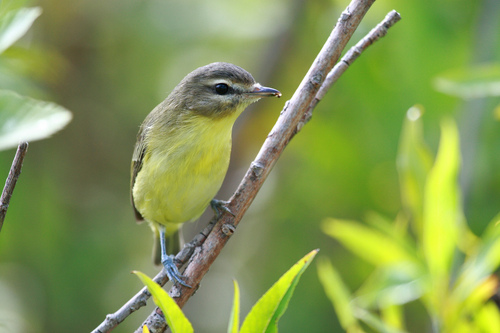
this slender bird has a yellow belly, breast, and throat and the rest of it is a tan color.
the feet are blue, with a yellow belly and breast with very light blue accents.
a small bird with a light yellow throat, breast and belly, white eye ring, and grey head.
a small bird with a yellow underbelly and gray feathers.
this is a yellow bird with a grey head and a white eyebrow.
this small bird has a grey back and yellow breast as well as a short pointed beak, and large eyes
this tiny bird's yellow belly, little beak pointed outward, and gray head are all very unique.
this bird is yellow and gray in color, with a black beak.
brownm head, nape and back;white eyering, short bill, green throat, breast and abdomen; short bill, long tarsus
this bird has wings that are brown and has a yellow belly
Species: Philadelphia Vireo